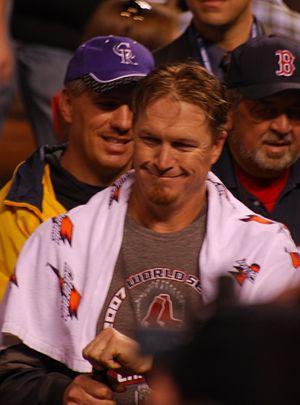
Michael August Timlin est un joueur américain de baseball. Ce lanceur de relève évolue depuis 1991 dans les Ligues majeures de baseball. Il a porté les couleurs de six formations, notamment les Blue Jays de Toronto et les Red Sox de Boston, et est présentement agent libre.